June 2015 Turkish general election

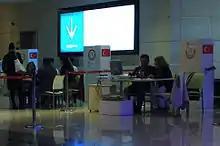
Citizens voting at customs in Sabiha Gökçen International Airport for the general election in Istanbul, 7 June 2015

Turkey was to elect 550 Members of Parliament to the Grand National Assembly using the D'Hondt method, a party-list proportional representation system. In order to return MPs to parliament, a party needed to gain more than 10% of the vote nationwide, meaning that parties may win the most votes in certain areas but not win any MPs due to a low result overall. The parliamentary threshold of 10% had been subject to intense scrutiny by opposition members, since all votes cast for parties polling under 10% are spoilt and allow the parties overcoming the national threshold to win seats much more easily, e.g. in the 2002 general election where the AKP won with 34.28% of the vote but won nearly two-thirds of the seats.